Grammy Award for Best Alternative Music Album

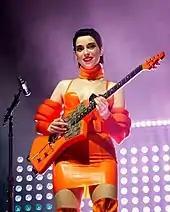
"All Born Screaming" by St. Vincent is the most recent recipient

The Grammy Award for Best Alternative Music Album is an award presented to recording artists for quality albums in the alternative genre at the Grammy Awards, a ceremony that was established in 1958 and originally called the Gramophone Awards. Honors in several categories are presented at the ceremony annually by the National Academy of Recording Arts and Sciences of the United States to "honor artistic achievement, technical proficiency and overall excellence in the recording industry, without regard to album sales or chart position". In 2023, it was joined by a companion category, Best Alternative Music Performance.